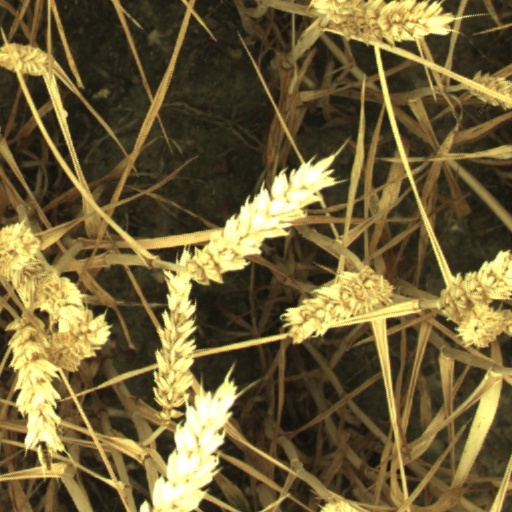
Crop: wheat